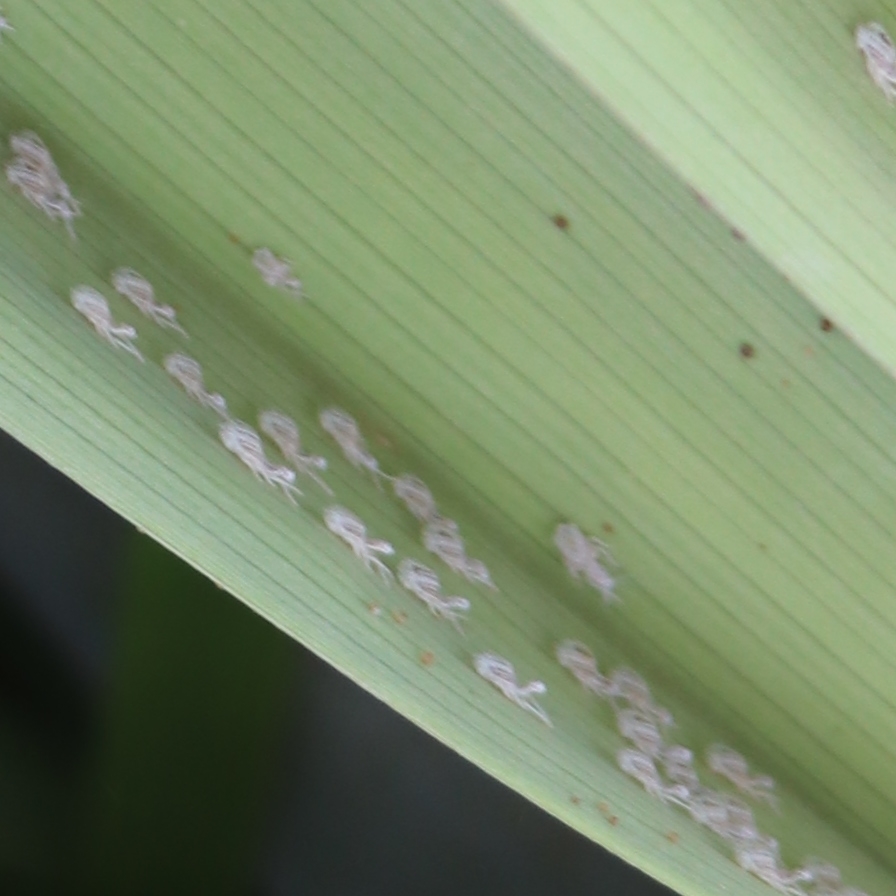
Label: Bug